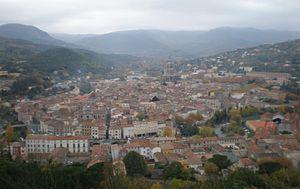
Vue générale de la ville de Lodève (Hérault)
Lodève est une commune française située dans le département de l'Hérault, en région Occitanie.